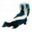
Label: skunk